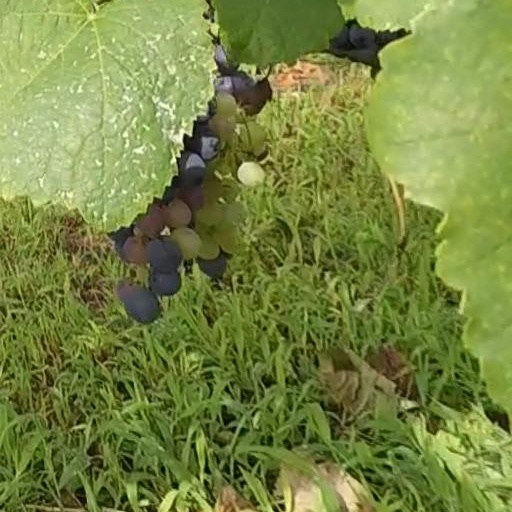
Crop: grape